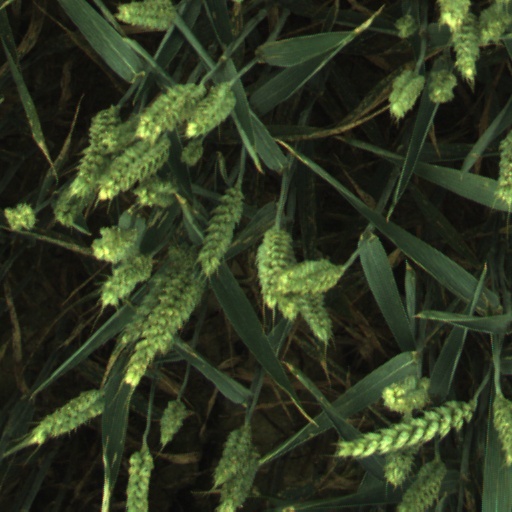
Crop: wheat